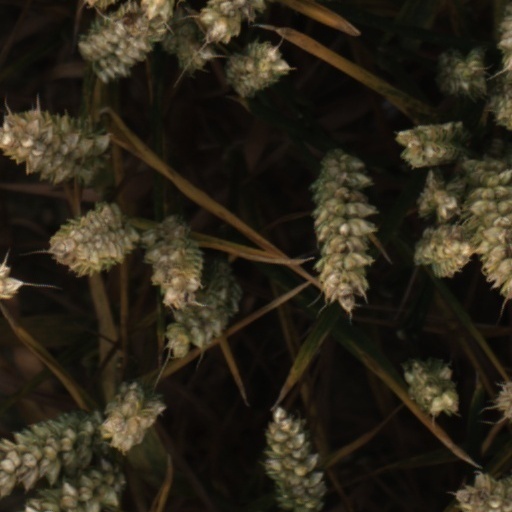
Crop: wheat